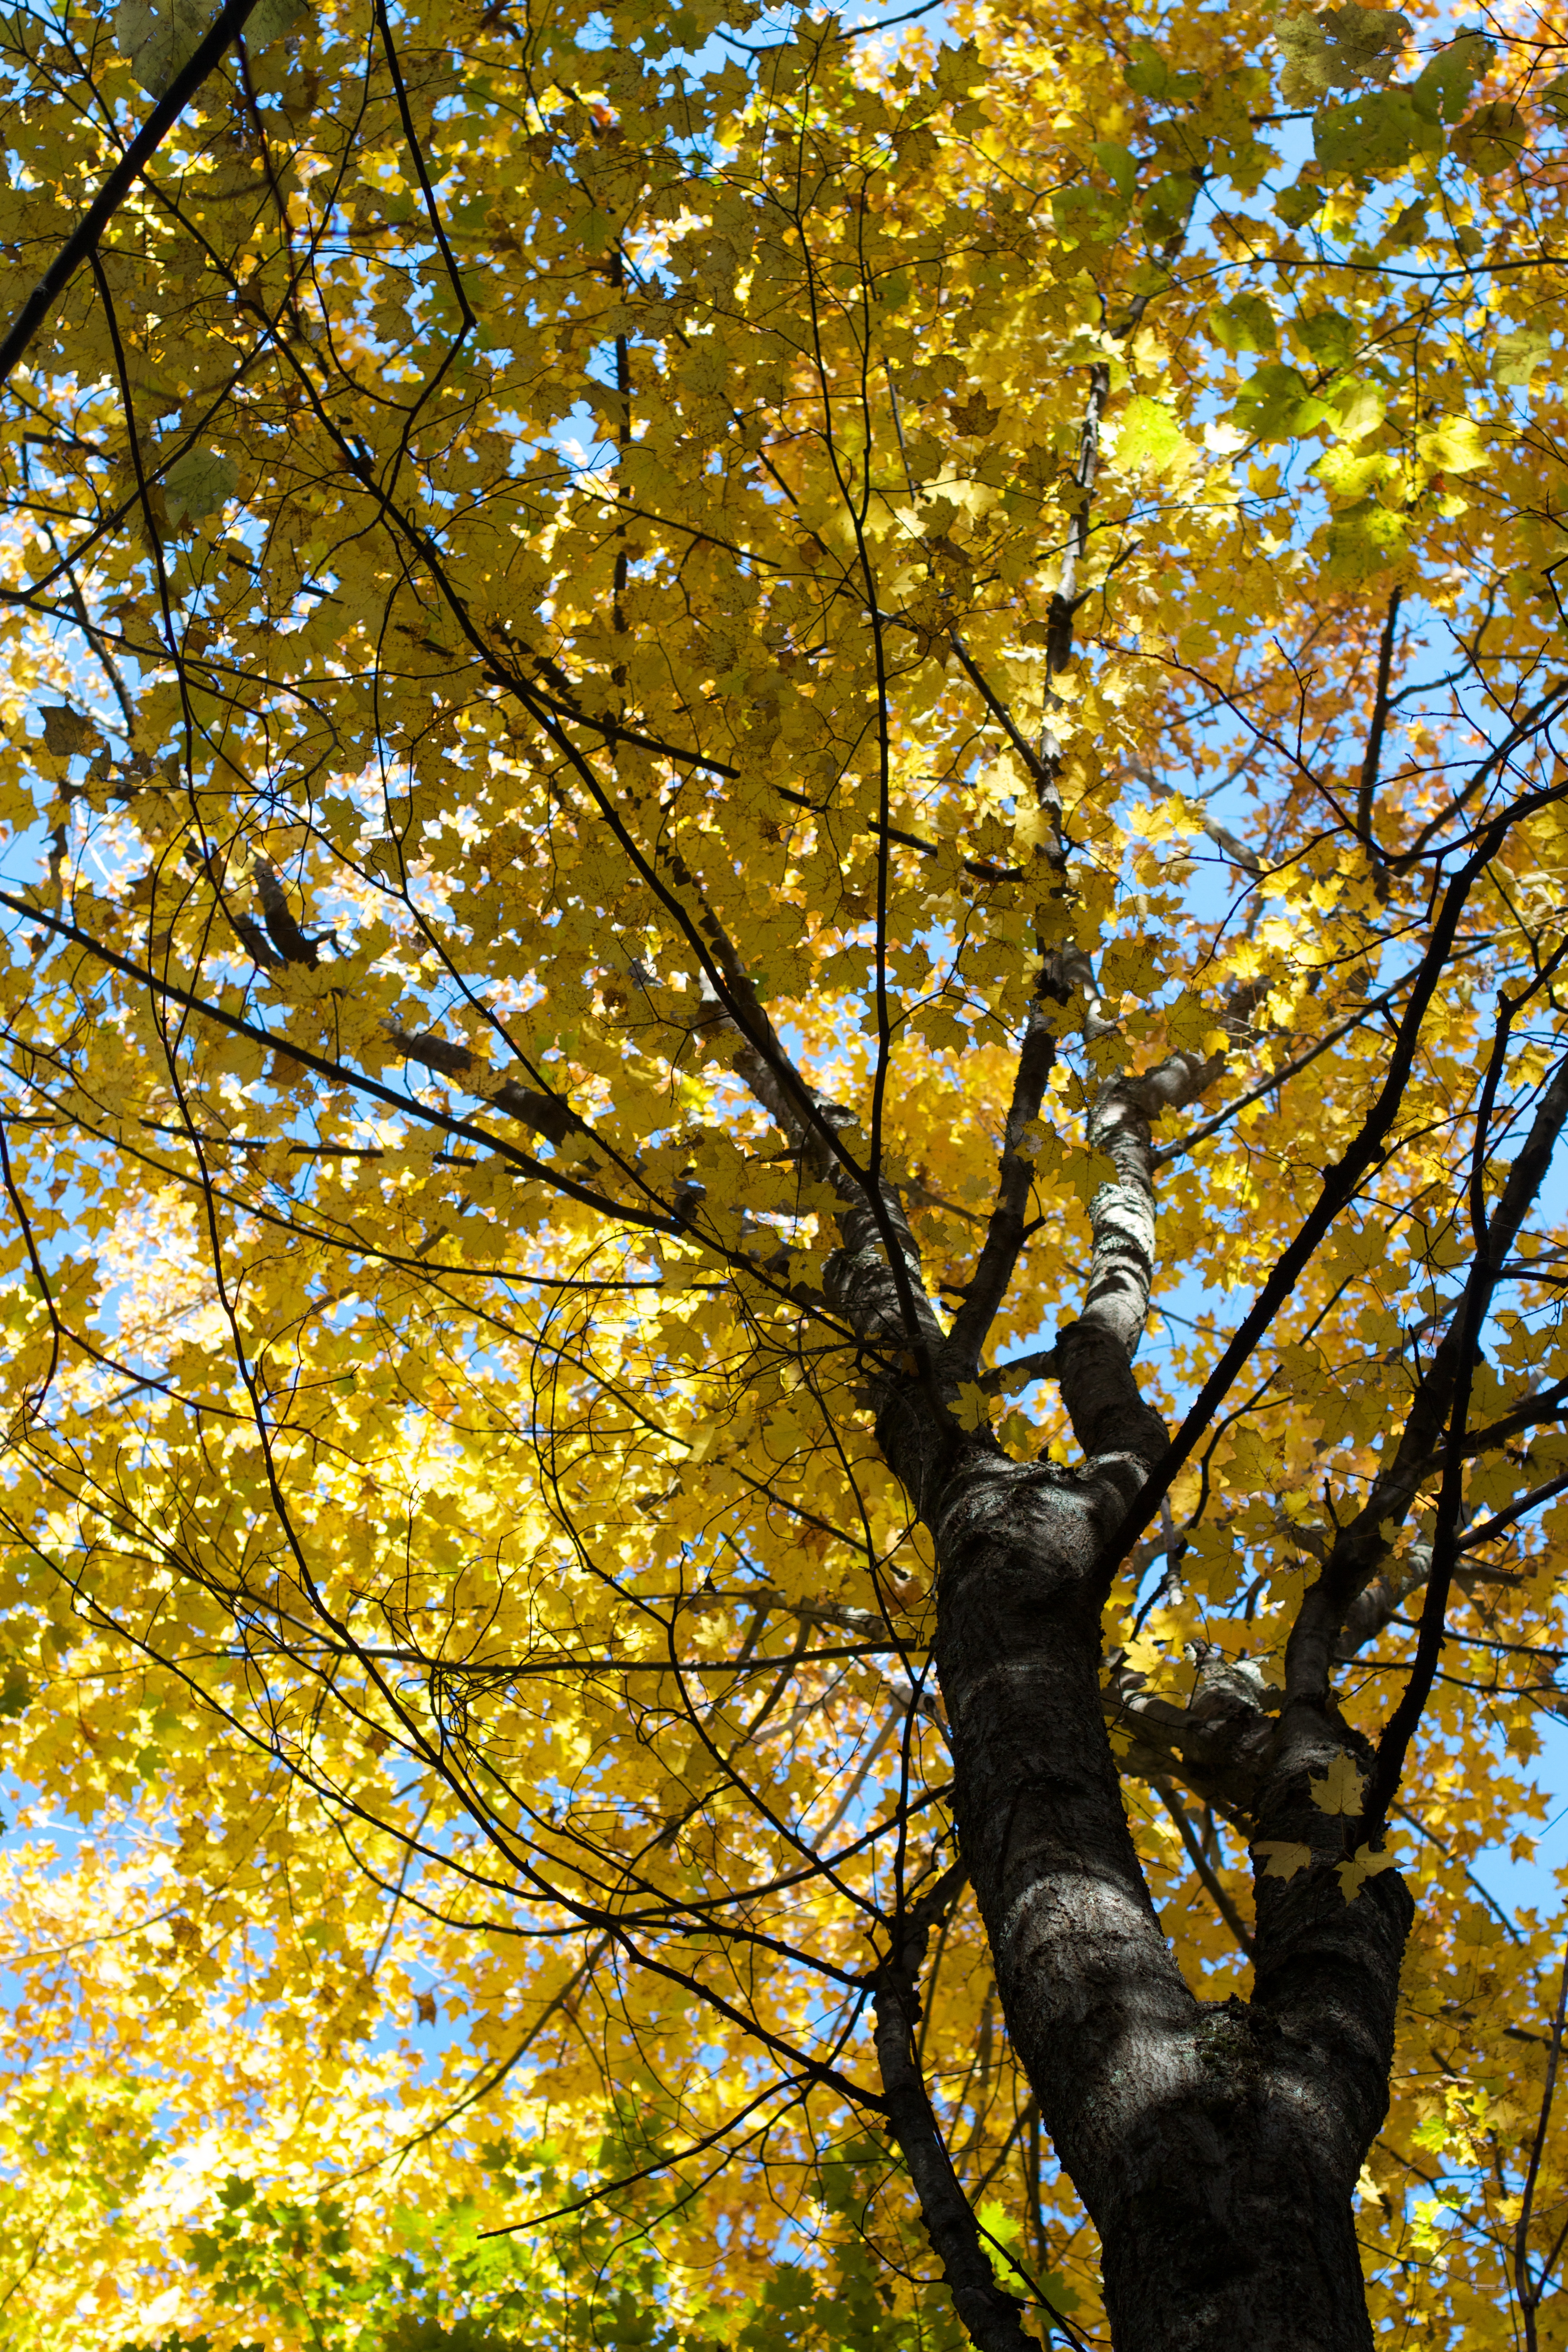
tree, forest, branch, plant, sunlight, leaf, autumn, season, leaves, deciduous, grove, woodland, flowering plant, maidenhair tree, woody plant, land plant